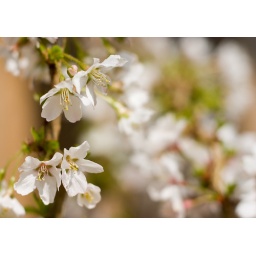
Not a black horse in sight!